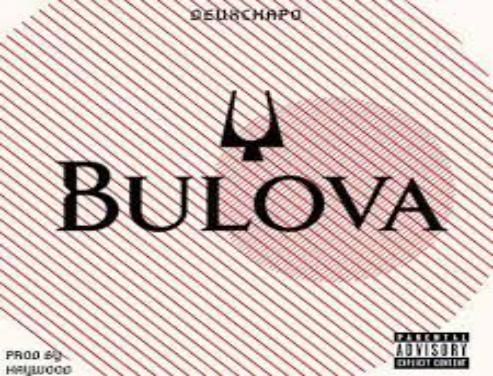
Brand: Bulova
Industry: Clothes